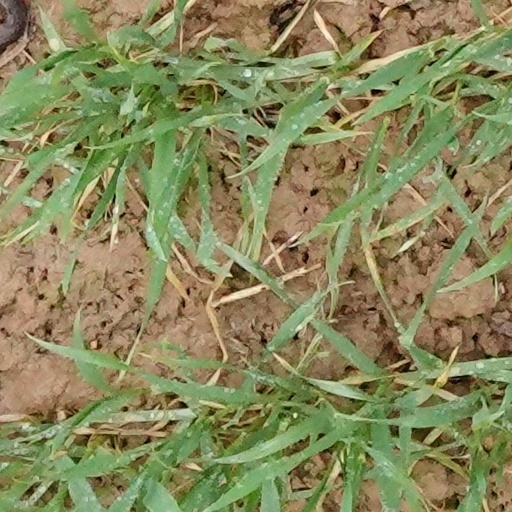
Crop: wheat